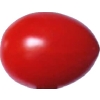
Label: tomato_cherry_red